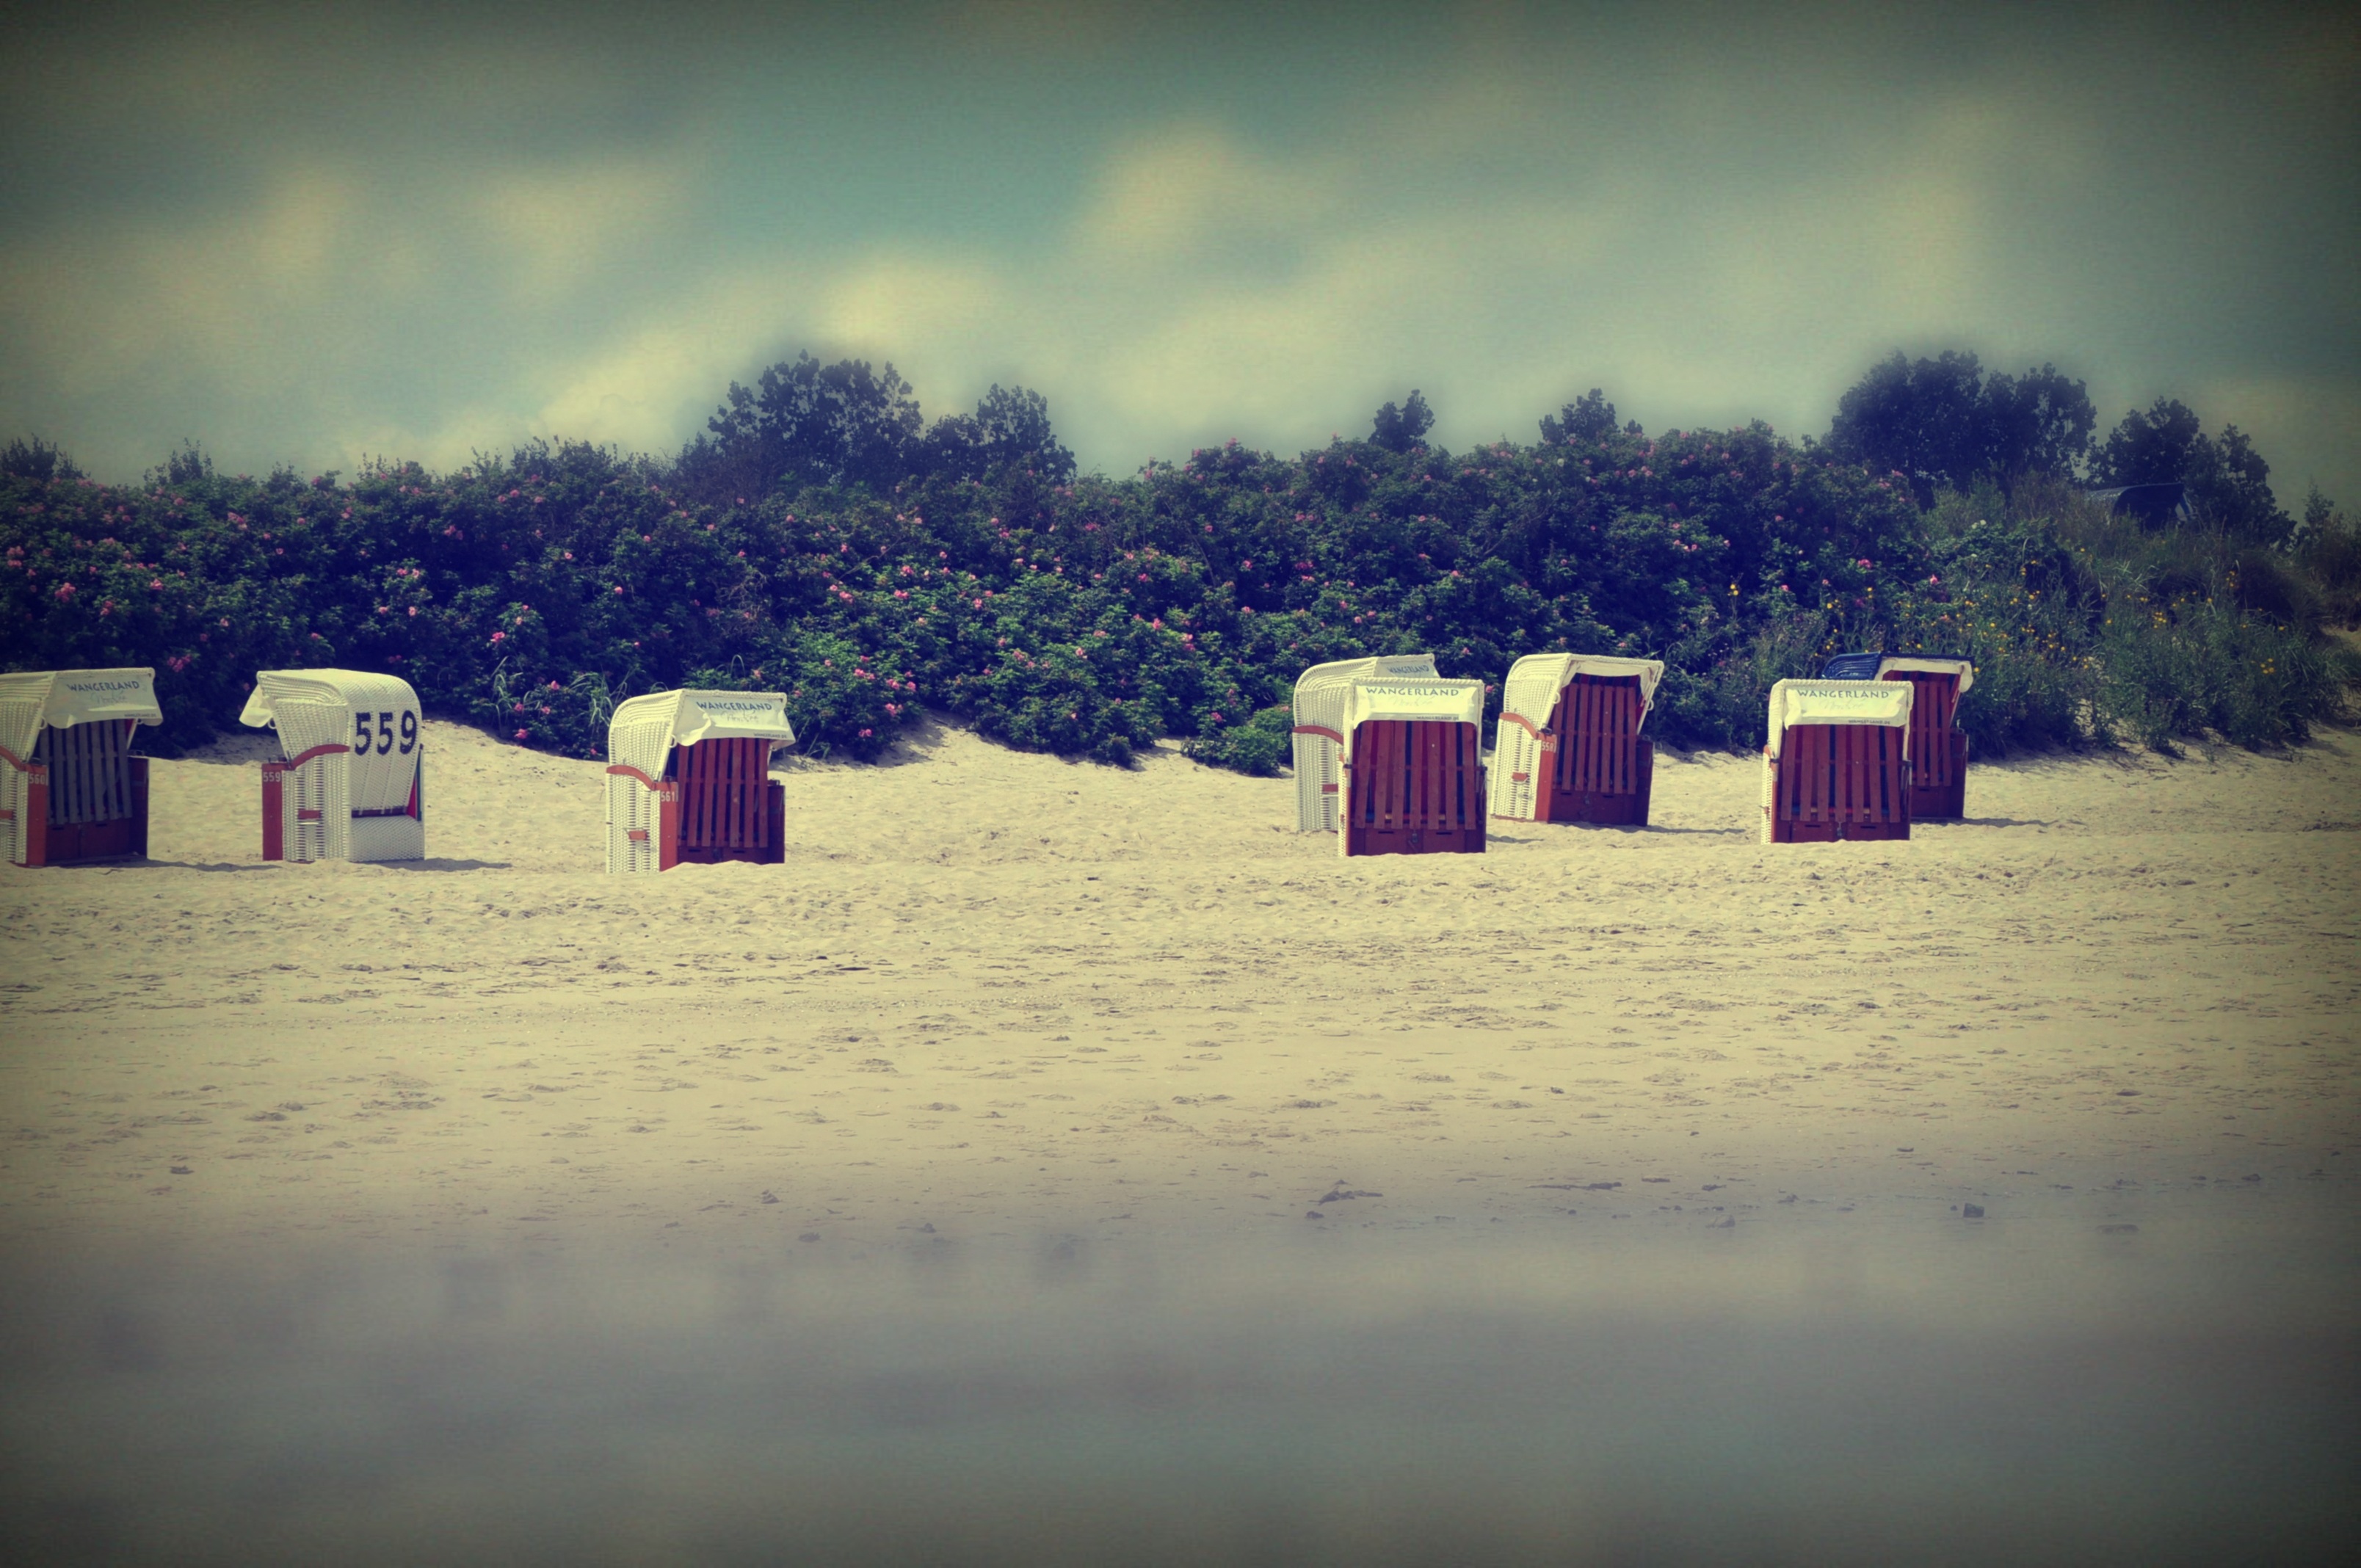
beach, landscape, water, nature, horizon, light, cloud, sky, sunset, photography, sunlight, morning, dawn, love, evening, reflection, color, holiday, dunes, photograph, tiltshift, north sea, clubs, sand beach, sun protection, atmospheric phenomenon, atmosphere of earth